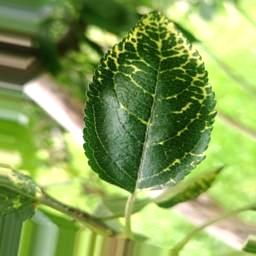
Label: Apple_Mosaic